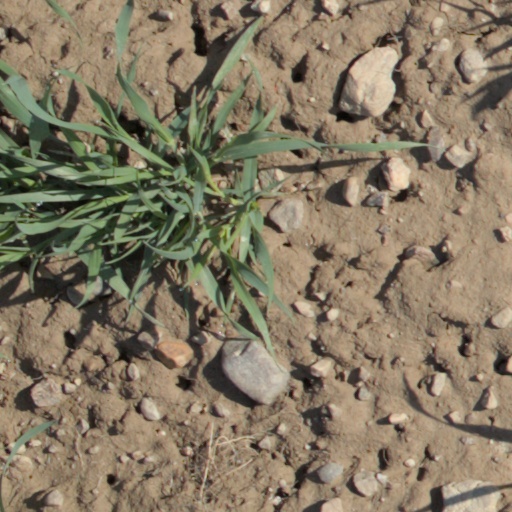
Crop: wheat